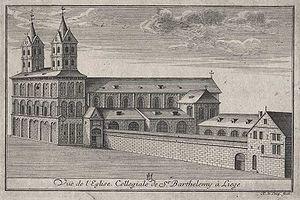
Remacle Le Loup est un dessinateur né en 1694 à Spa, alors en Principauté de Liège, et décédé le 12 mai 1746. Il est l'auteur de la plupart des gravures d'un des plus beaux ouvrages imprimés du XVIIIᵉ siècle : Les Délices du Pays de Liège.
La collégiale Saint-Barthélemy de Liège, en Belgique, est caractéristique de l'imposant style ottonien de la fin du XIᵉ siècle aux dernières années du XIIᵉ siècle avec ses tours jumelles de modèle rhénan. Restaurée une première fois en 1876, elle est rénovée entre 1999 et 2006 avec ses couleurs d'origine. L'intérieur en baroque français, abrite un chef-d'œuvre de l'art mosan : les fonts baptismaux de Saint-Barthélemy.